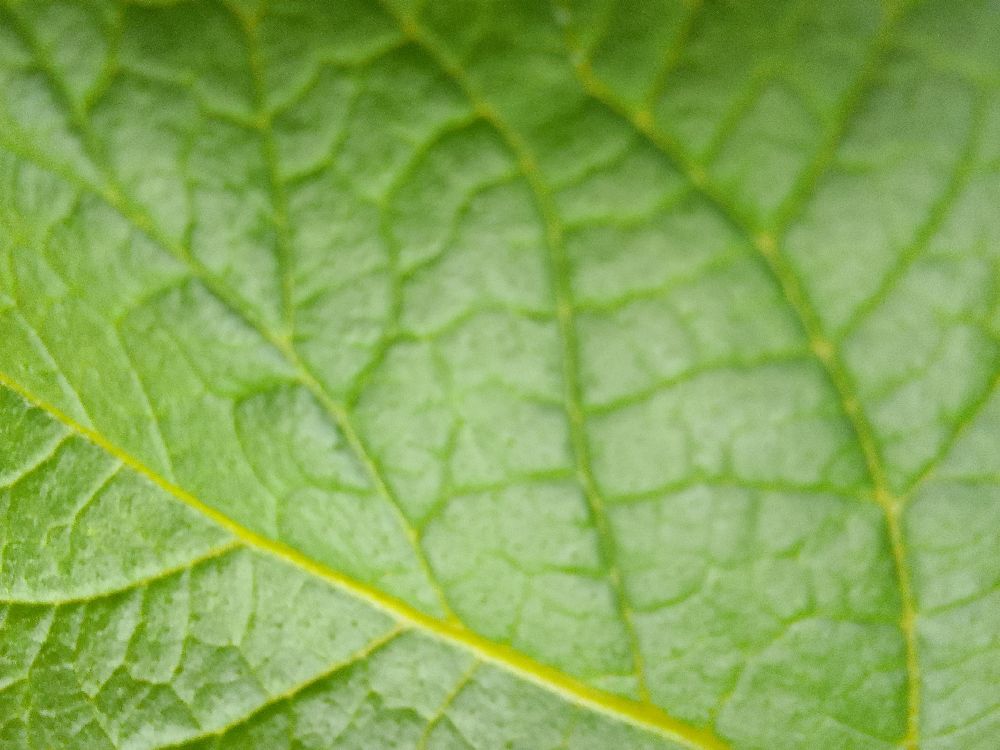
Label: Healthy